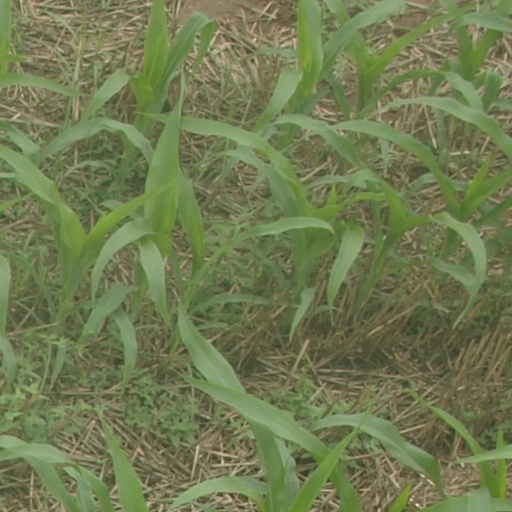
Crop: maize; corn